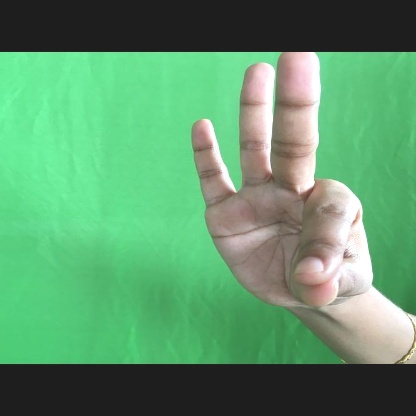
Mudra: Hamsasyam